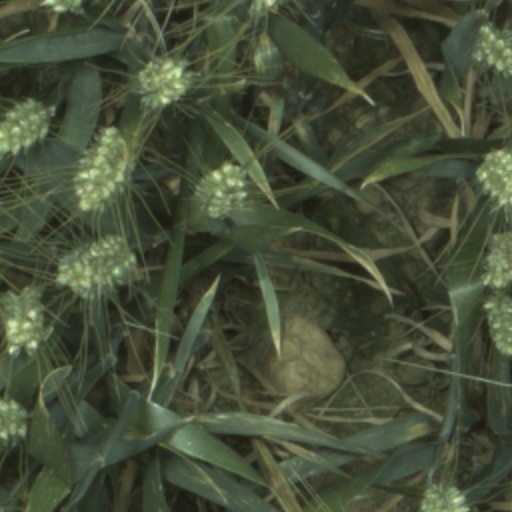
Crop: wheat